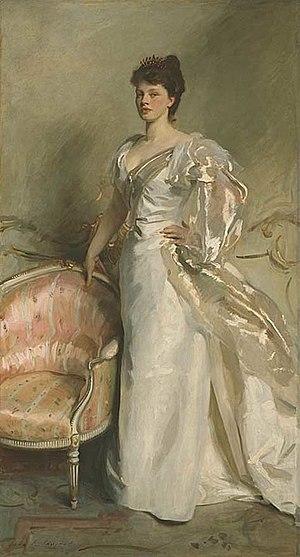
Le capitaine George Sitwell Campbell Swinton, CBE DL était un politicien écossais de longue date et officier d'armes.